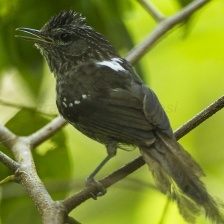
Species: ANTBIRD
Scientific name: THAMNOPHILIDAE